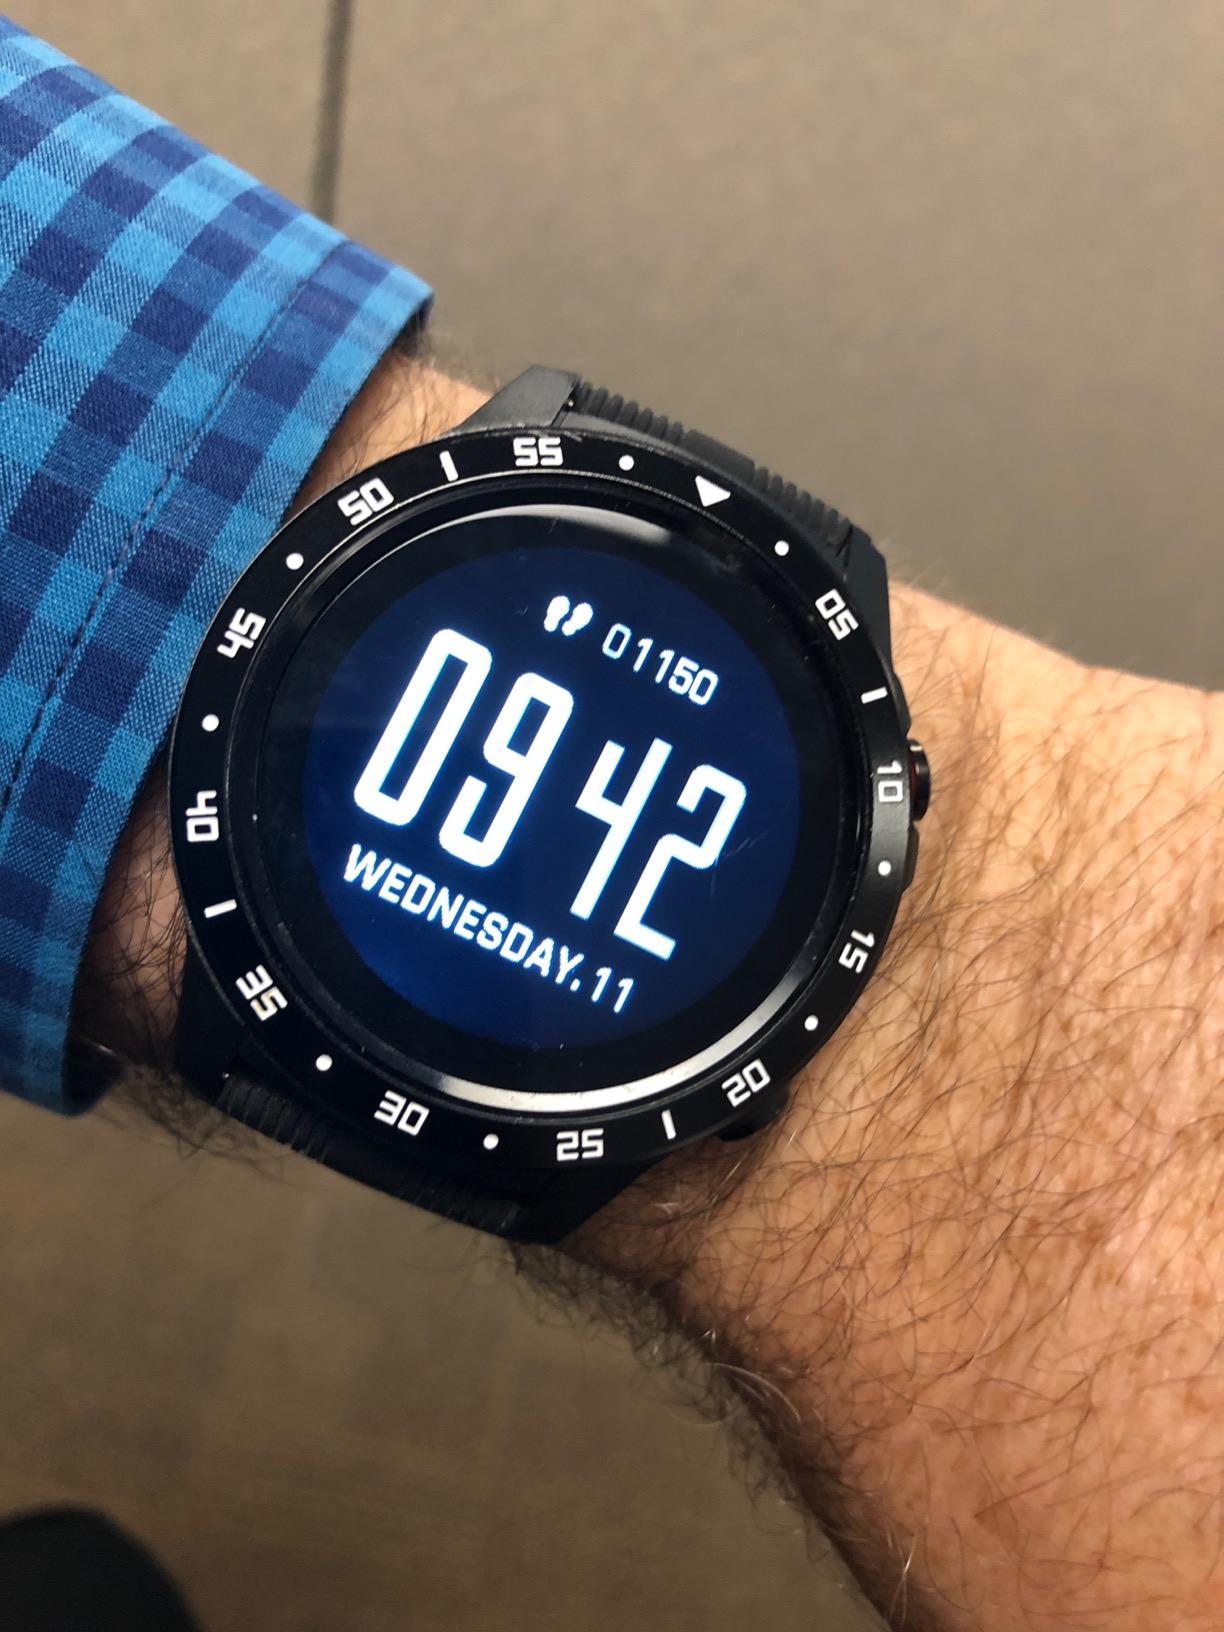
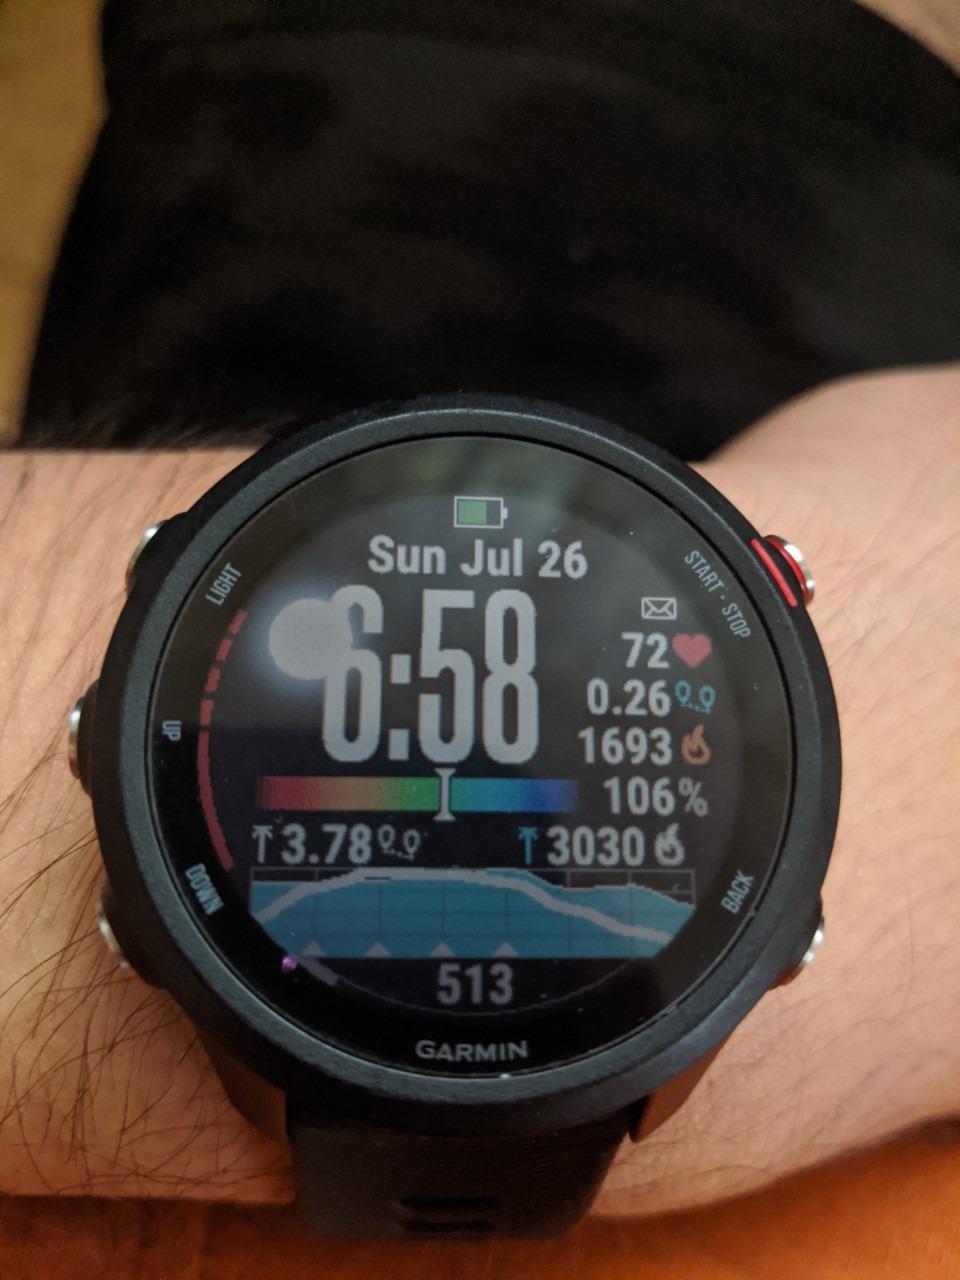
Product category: smartwatch
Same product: no